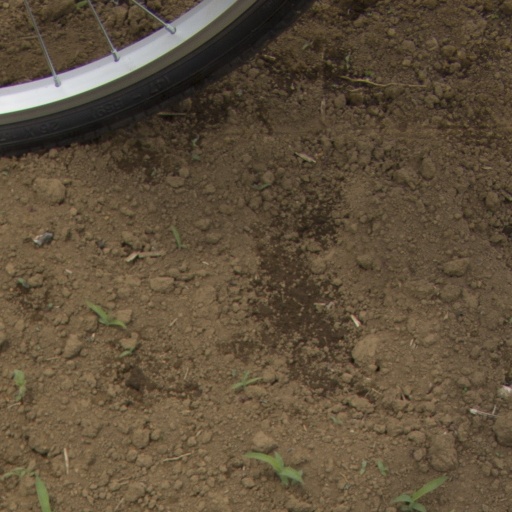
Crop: Jerusalem artichoke